Beeston Regis

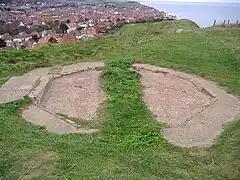
The remains of the Y-Station

Beeston Hill, also known as Beeston Bump, is a cliff-top hill which overlooks the sea and the village. At 207 feet (63m) high, it is the dominating feature of the parish. The hill, part of Cromer Ridge, was once two symmetrical round flat-topped hills in the shape of giant molehills: geological features known as kames. The two hills were left behind when glaciers retreated northwards at the end of the last Ice age, between 15,000 and 10,000 years ago, a recent event in geological timescales. At that time most of what is now the North Sea was dry land, with the Rhine and the Thames combining to form a giant river estuary. As the ice melted, the sea level rose and the North Sea was formed. Since then, the sea has eroded Beeston Bump: most of its seaward side had been washed away by the 1930s. Almost 90 yards (80m) of the cliff have now been lost to the sea, along with a brickworks which stood to the east of the summit and a football pitch. In recent times, coastal erosion has been slowed by building groynes and sea walls along the coast and below the hill.